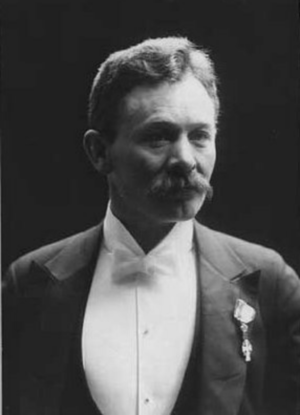
Ludvig Brandstrup (billedhugger)
Ludvig Brandstrup, foto fra ca. 1905
Ludvig Brandstrup, biulledhugger (1861 - 1935)(foto fra begyndelsen af det 20. århundrede)
Ludvig Brandstrup var en dansk billedhugger, som specialiserede sig i portrætbuster, bl.a. af Karl Madsen, Carl og Ottilia Jacobsen, Nathalie Zahle og Georg Brandes.